Matt Cooke (journalist)

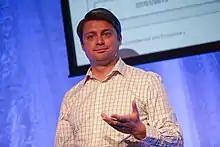
Image of Matt Cooke

Matt Cooke (born 1982 in Kingston-upon-Thames) is a British journalist who worked for BBC News reporting for "BBC London News, BBC Midlands Today", and presenting "60 Seconds" on BBC Three. He now works at Google.